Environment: real
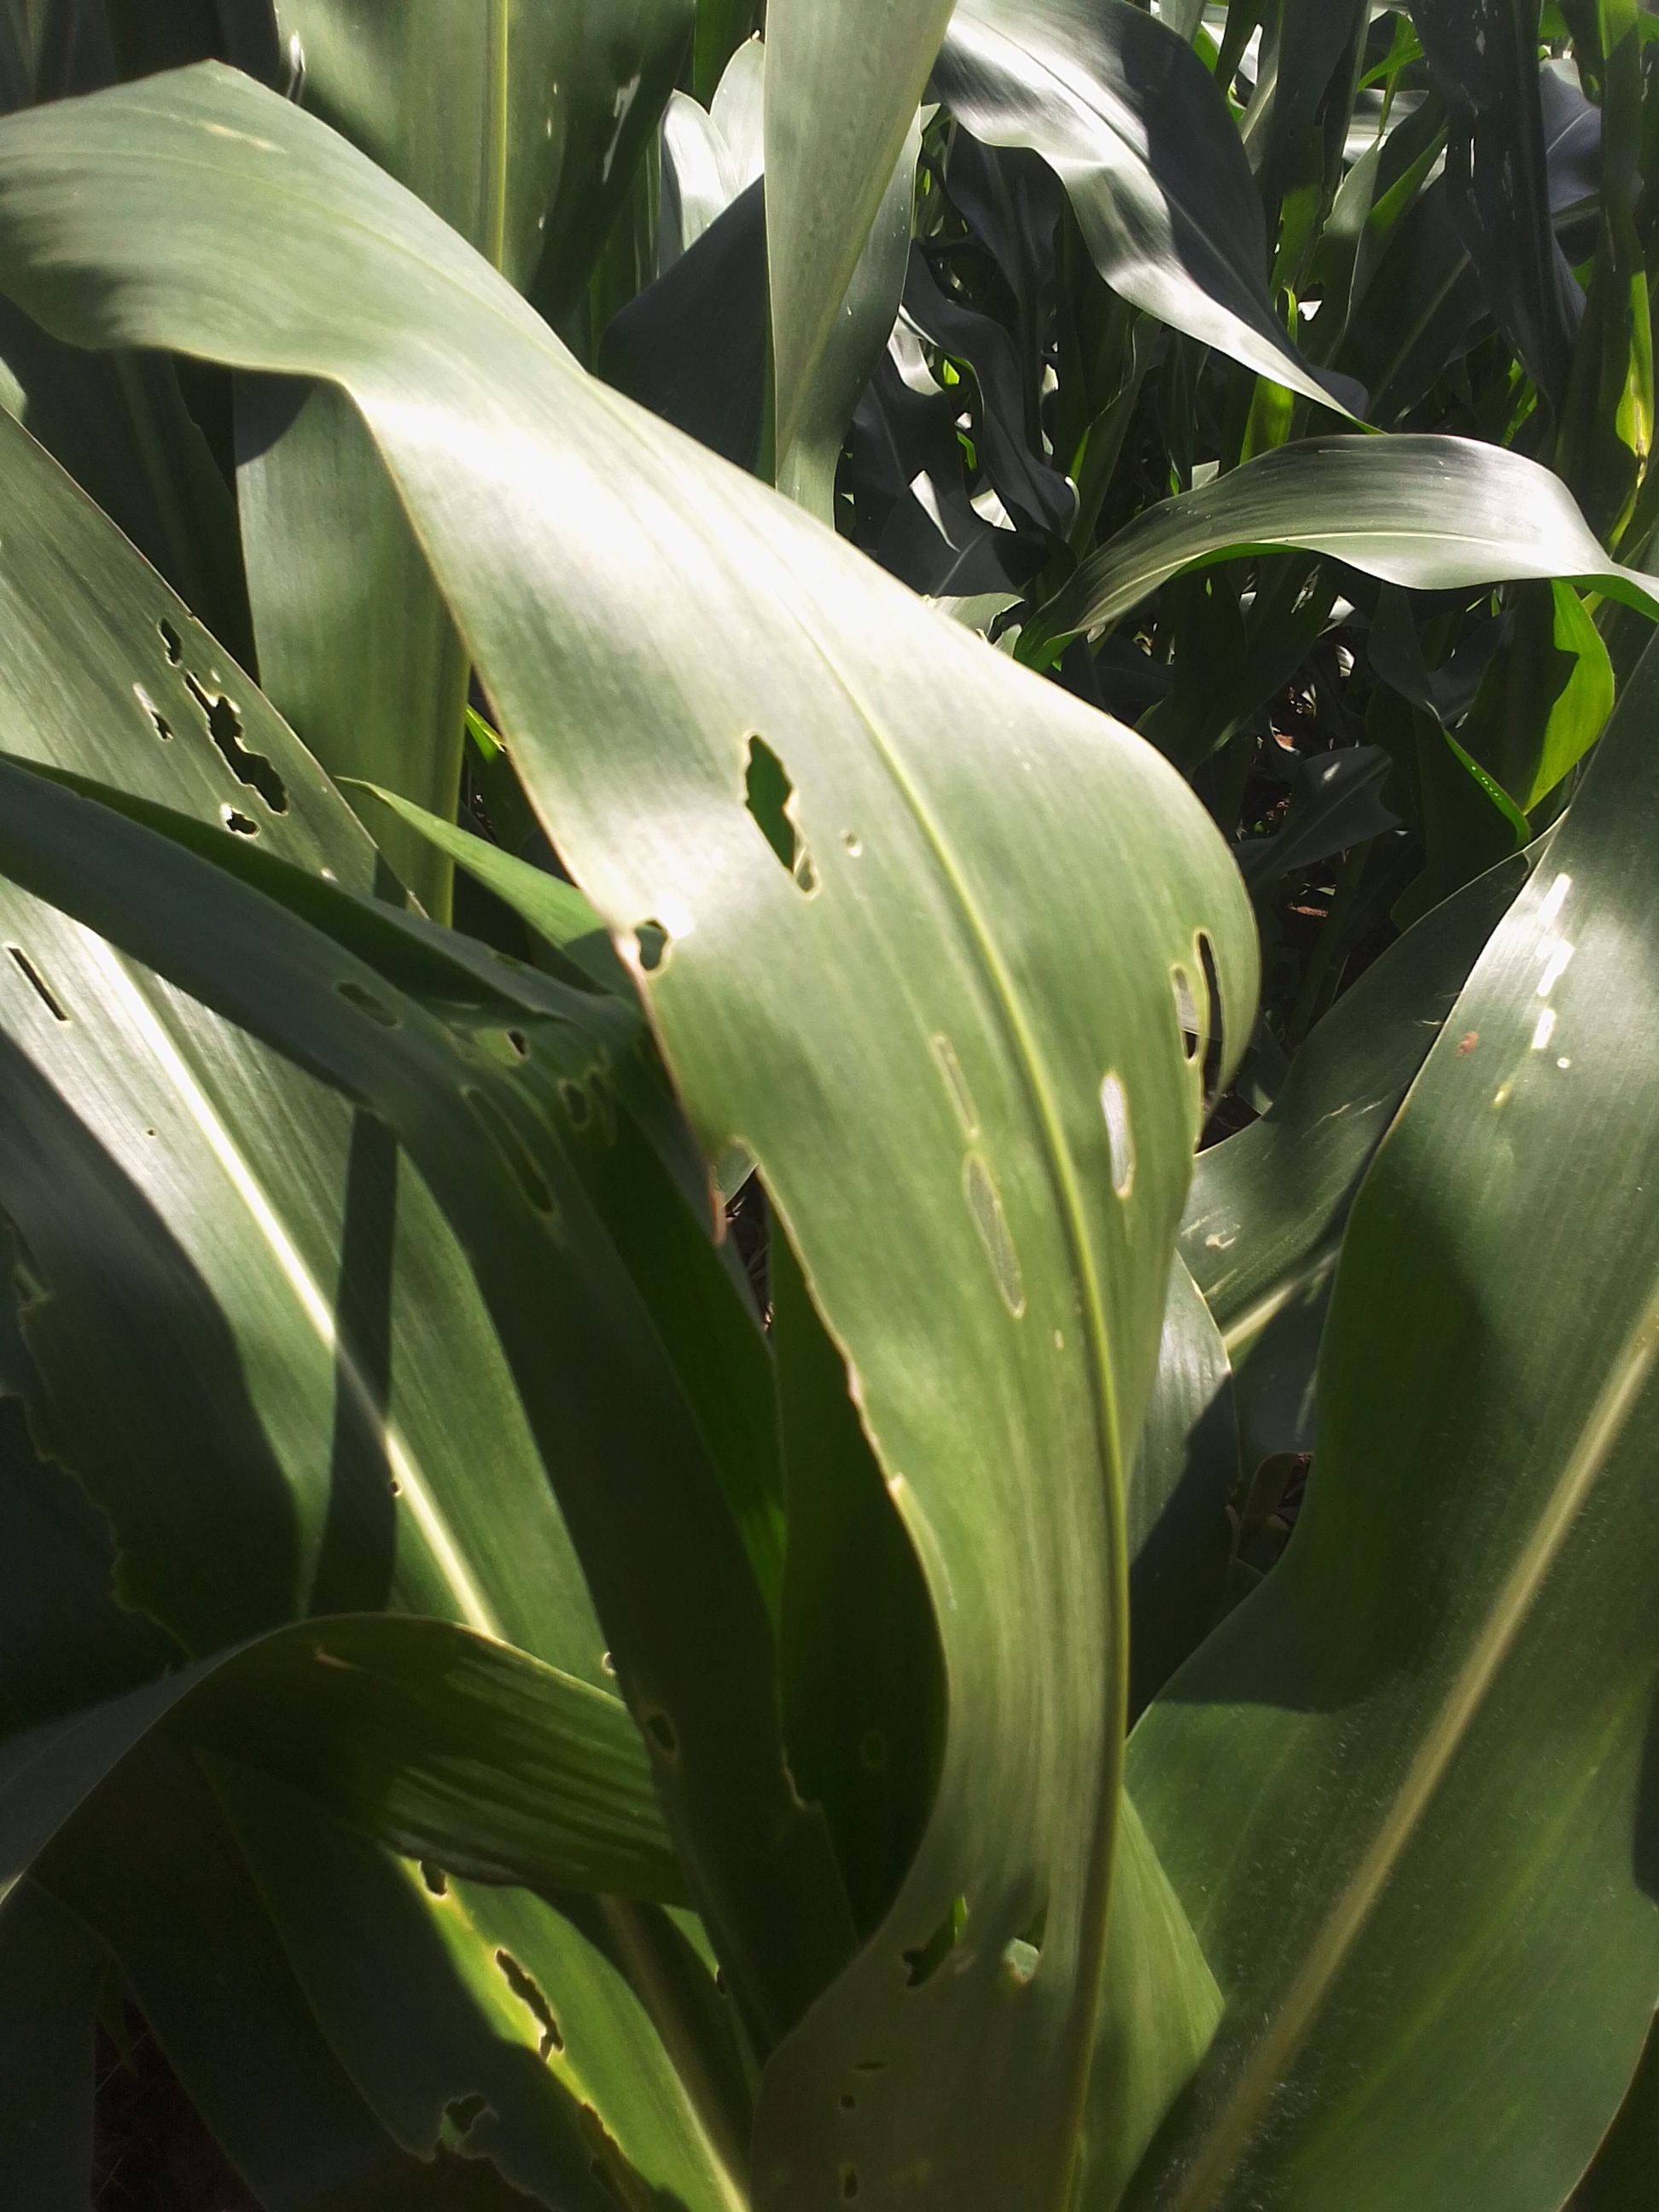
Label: fall_armyworm